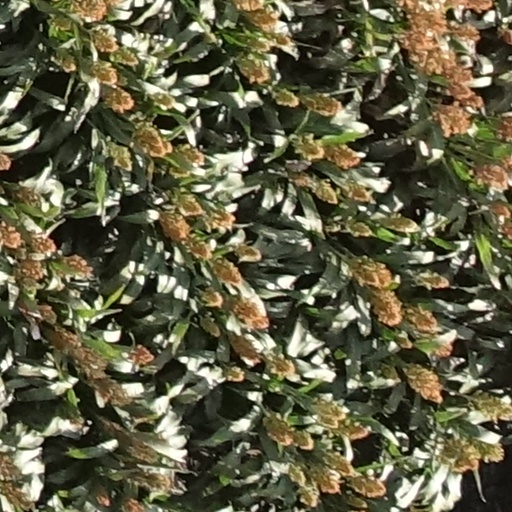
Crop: sorghum